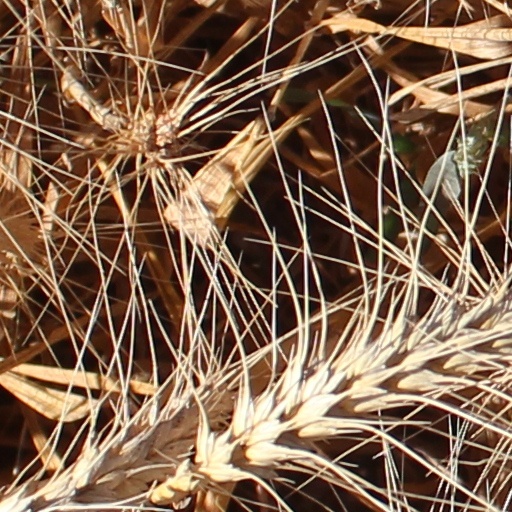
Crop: wheat